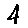
Label: 4